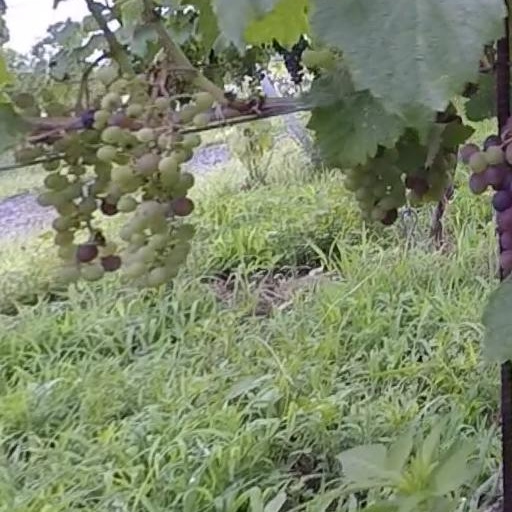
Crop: grape